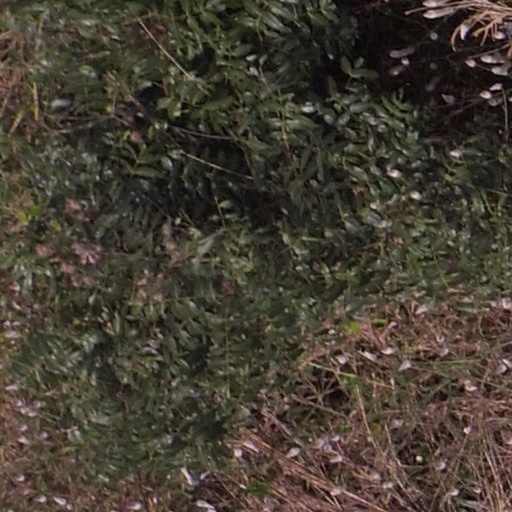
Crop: maize; corn